Compact of Free Association

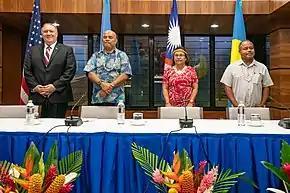
Representatives of the Compact states meeting in Kolonia, Micronesia, in August 2019. Left to right: U.S. Secretary of State Mike Pompeo, Micronesian president David Panuelo, Marshallese president Hilda Heine, and Palauan vice president Raynold Oilouch

The Compacts of Free Association (COFA) are international agreements establishing and governing the relationships of free association between the United States and the three Pacific Island sovereign states of the Federated States of Micronesia (FSM), the Republic of the Marshall Islands (RMI), and the Republic of Palau. As a result, these countries are sometimes known as the Freely Associated States (FASs). All three agreements next expire in 2043.